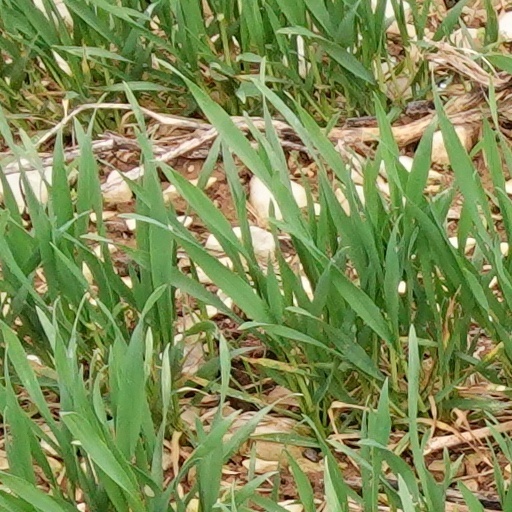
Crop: wheat